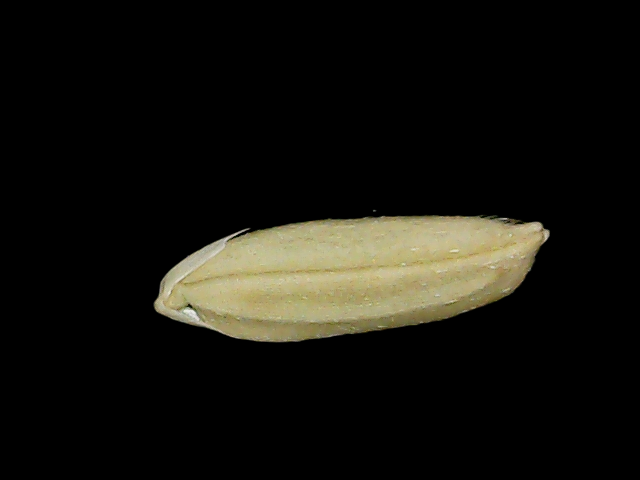
Rice variety: Br23